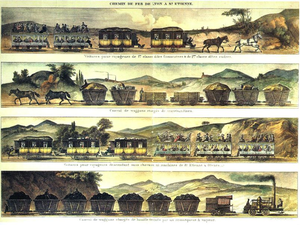
Quatre trains de la Ligne Saint-Étienne - Lyon: 1. train de voyageurs en traction équestre, 2. train de marchandises en traction équestre, 3. train de voyageurs en descente sans traction, 4. train de houille, tiré par une locomotive du type d'avant de 1835
Marc Seguin, dit « Seguin Aîné », né le 20 avril 1786 à Annonay et mort dans la même ville le 24 février 1875, est un scientifique, inventeur, ingénieur et entrepreneur français.
L'histoire de Lyon inventorie, étudie et interprète l'ensemble des événements du passé liés à cette ville.
La ligne de Saint-Étienne à Lyon est en fait une portion de la Ligne Moret-Veneux-les-Sablons - Lyon-Perrache entre la gare de Saint-Étienne-Châteaucreux et celle de Lyon-Perrache. C'est une ligne à fréquence élevée, considérée comme une des premières lignes voyageurs de province en fréquentation avec plus de 15 000 voyageurs par jour. Elle est électrifiée depuis 1957 en 1 500 V. La ligne fut construite de 1828 à 1833 par Camille Seguin et Marc Seguin pour un coût de 14 500 000 francs.